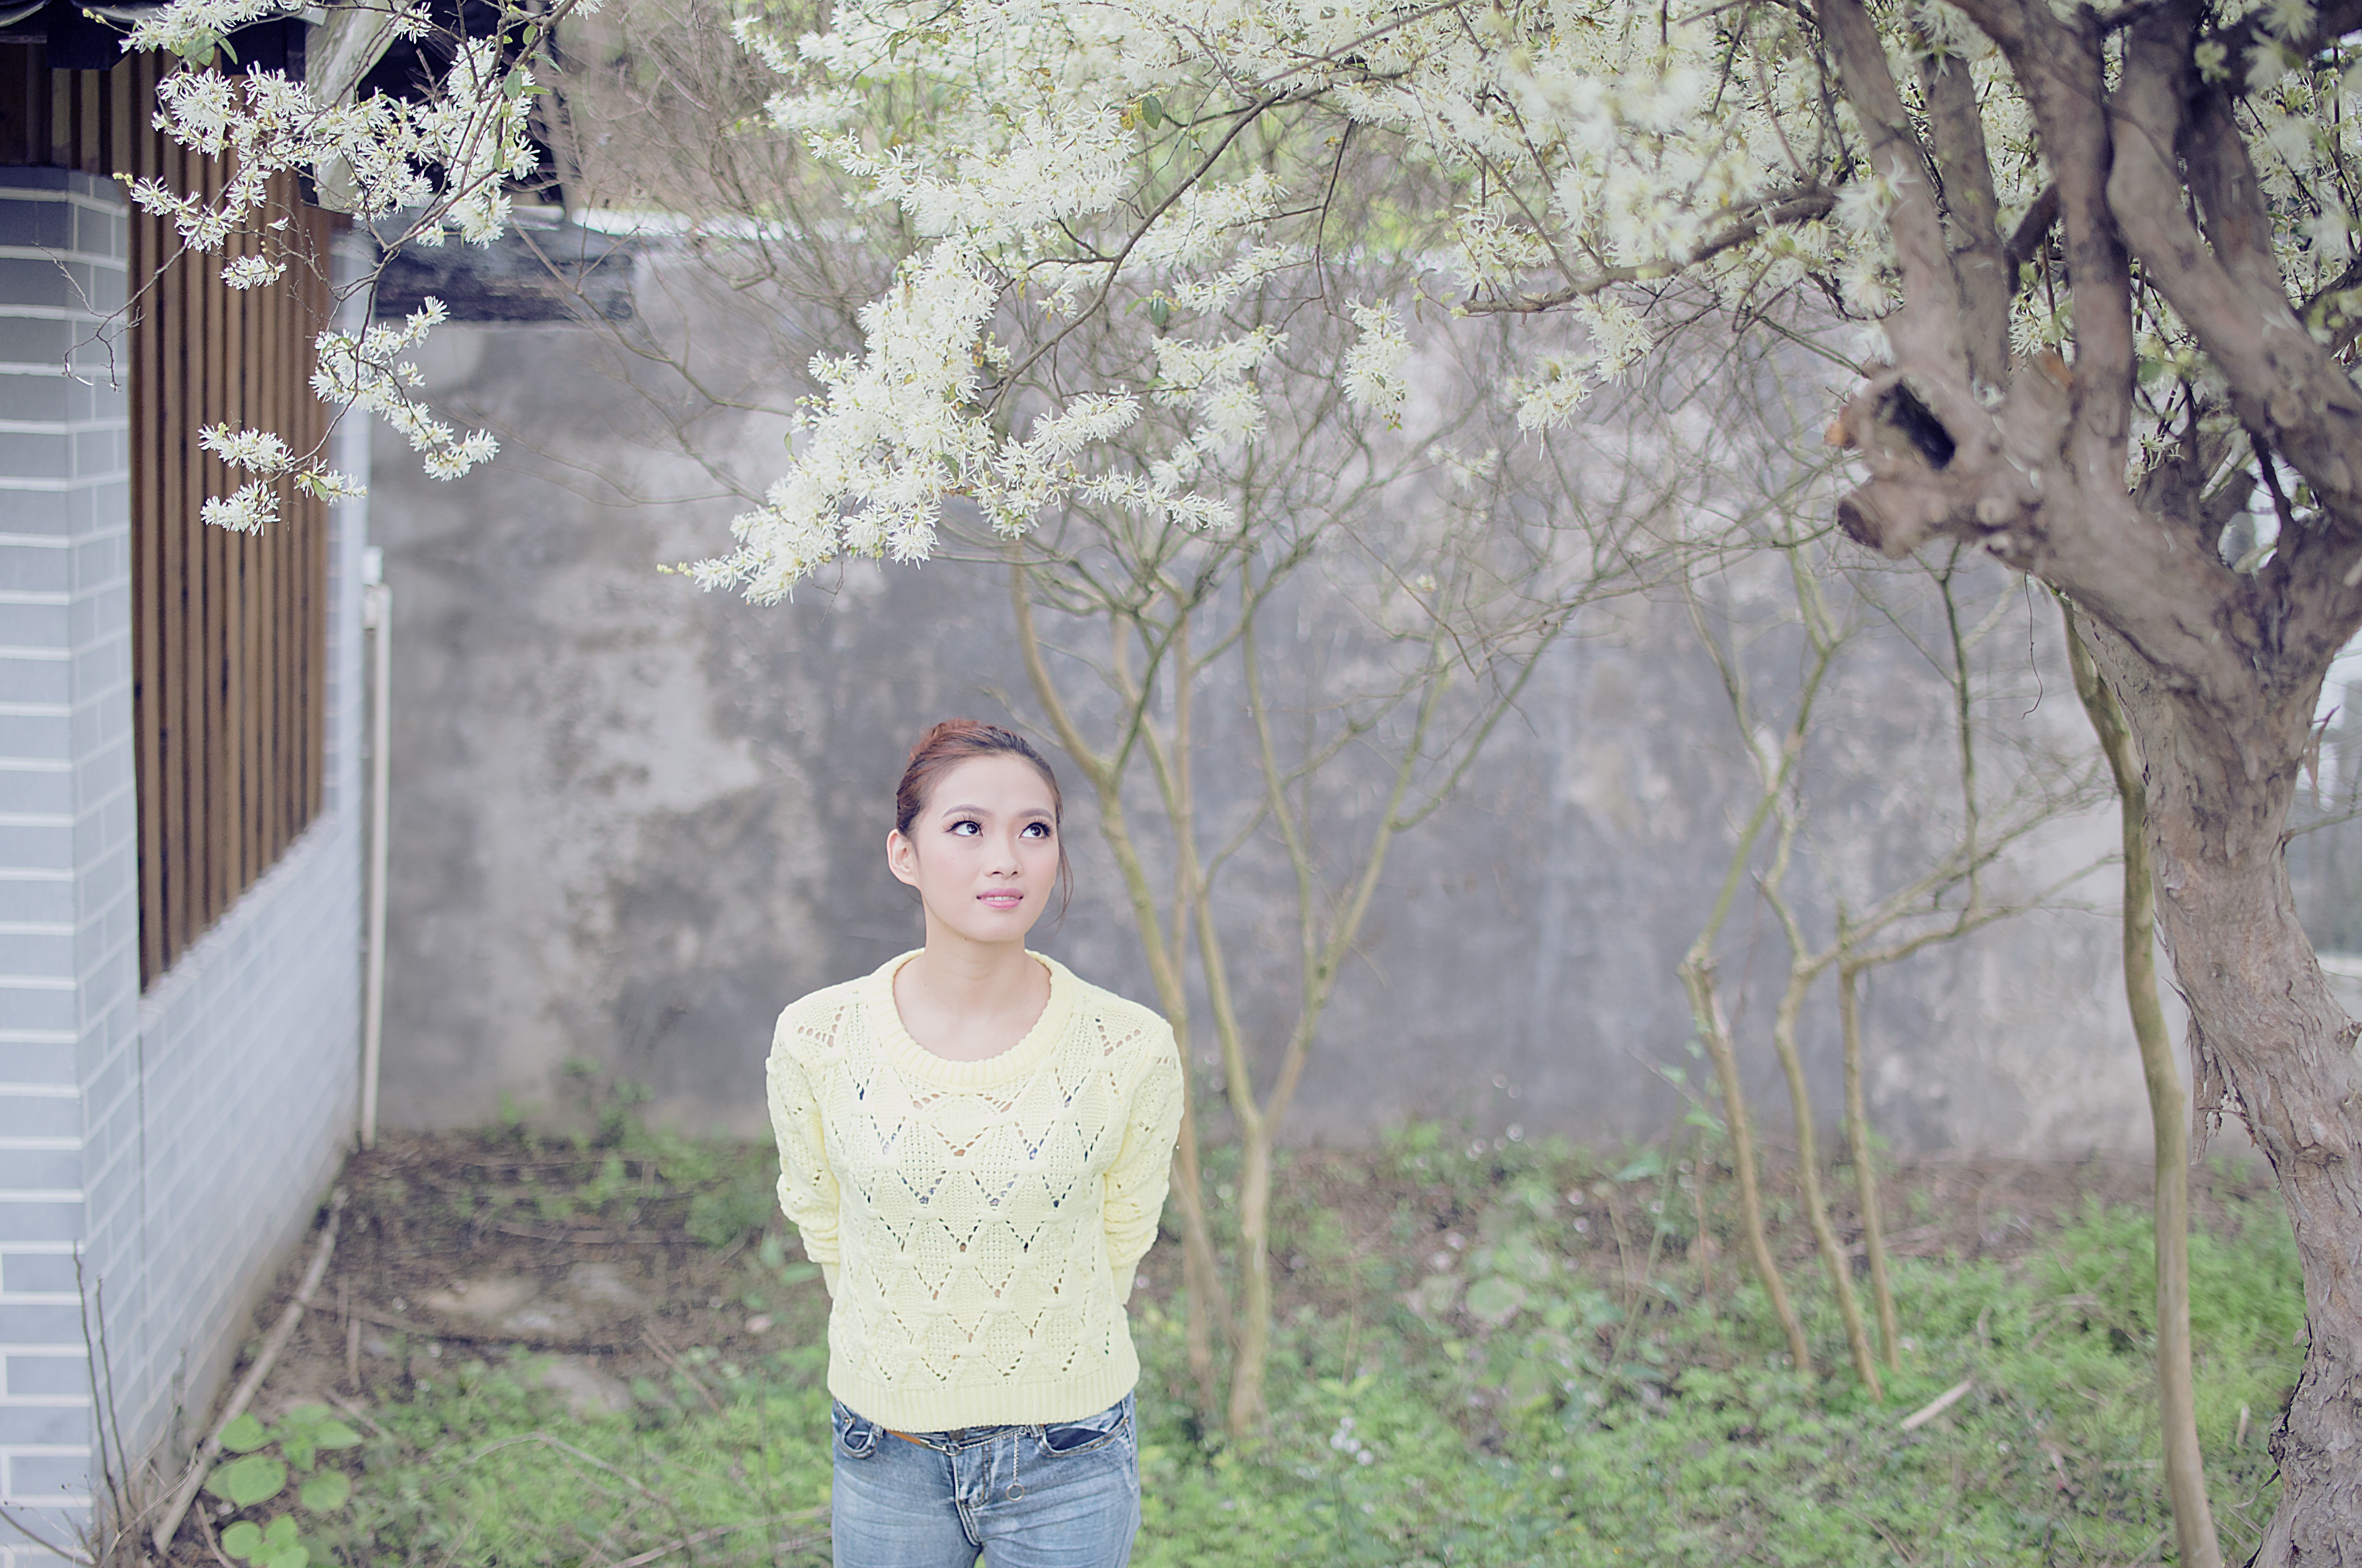
tree, people, flower, young, touch, spring, autumn, health, season, girls, dress, photograph, look, hope, woodland, quiet, vitality, the new green, suyan, expressed material, free footage, health topic material, dim shy, romantic stuff, a bouquet of spring, a bouquet of aromas, aromatic pathetic drunk, awakened by spring, bud green